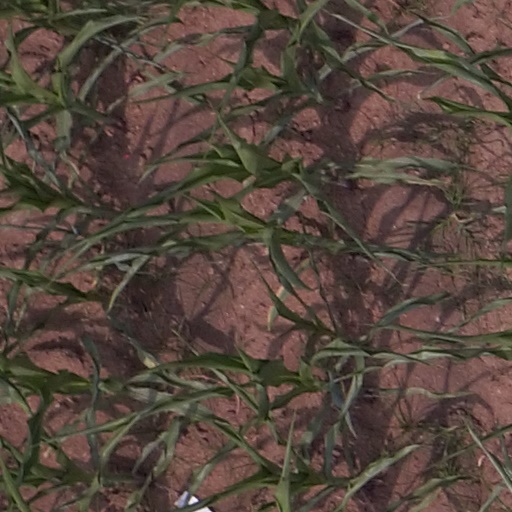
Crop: maize; corn